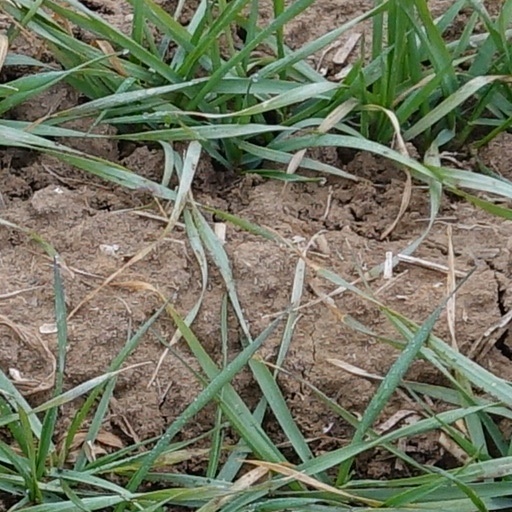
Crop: wheat